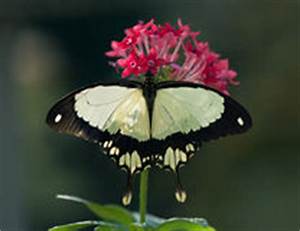
Label: farfalla